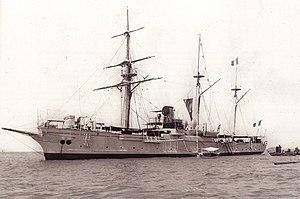
La bataille de Papeete est provoquée, le 22 septembre 1914, par l'arrivée à Tahiti, en Polynésie française, des croiseurs cuirassés allemands Scharnhorst et Gneisenau, pour qui le stock de charbon de Papeete constitue un enjeu stratégique. Mais ayant été reçus à coups de canons, les cuirassés doivent se contenter de bombarder la ville et le port, achevant de couler au passage la canonnière française Zélée, qui a été sabordée afin qu'elle ne tombe pas entre leurs mains et pour obstruer l'accès au port. Les batteries côtières françaises répliquent aux tirs allemands, mais n'infligent aucun dommage significatif aux croiseurs. Les repères nécessaires pour entrer dans la rade ayant été volontairement détruits par les défenseurs, les navires allemands n'approchent pas davantage et s'éloignent de Tahiti au bout de quelques heures.
Cette liste présente les canonnières « modernes » ayant été en service dans la Marine française.
Cette page liste des types de bateaux avec un classement par ordre alphabétique. Dans la mesure du possible, les éléments sont illustrés avec une image représentative. Par ailleurs, les bateaux n'ayant pas encore d'article sur l'encyclopédie sont décrits succinctement. Les navires individuels sont classés dans la catégorie Nom de bateau.
Les anthropologues estiment que les premiers habitants de Tahiti sont arrivés environ en l'an 300 ans de notre ère, après de longues navigations depuis l’Asie du Sud-Est ou l’Indonésie, via les archipels des Fidji, des Samoa et des Tonga.
La Zélée était une canonnière française lancée en 1899 et coulée en 1914 durant la bataille de Papeete.